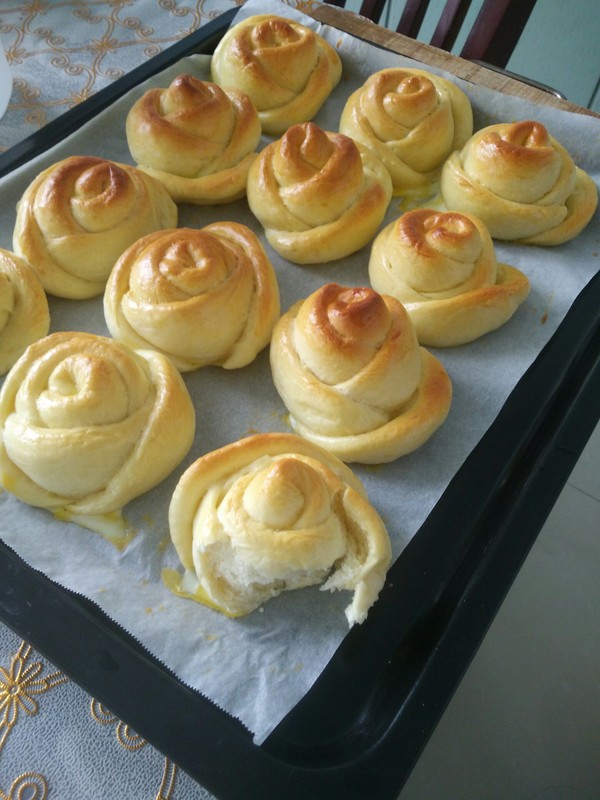
Label: trash